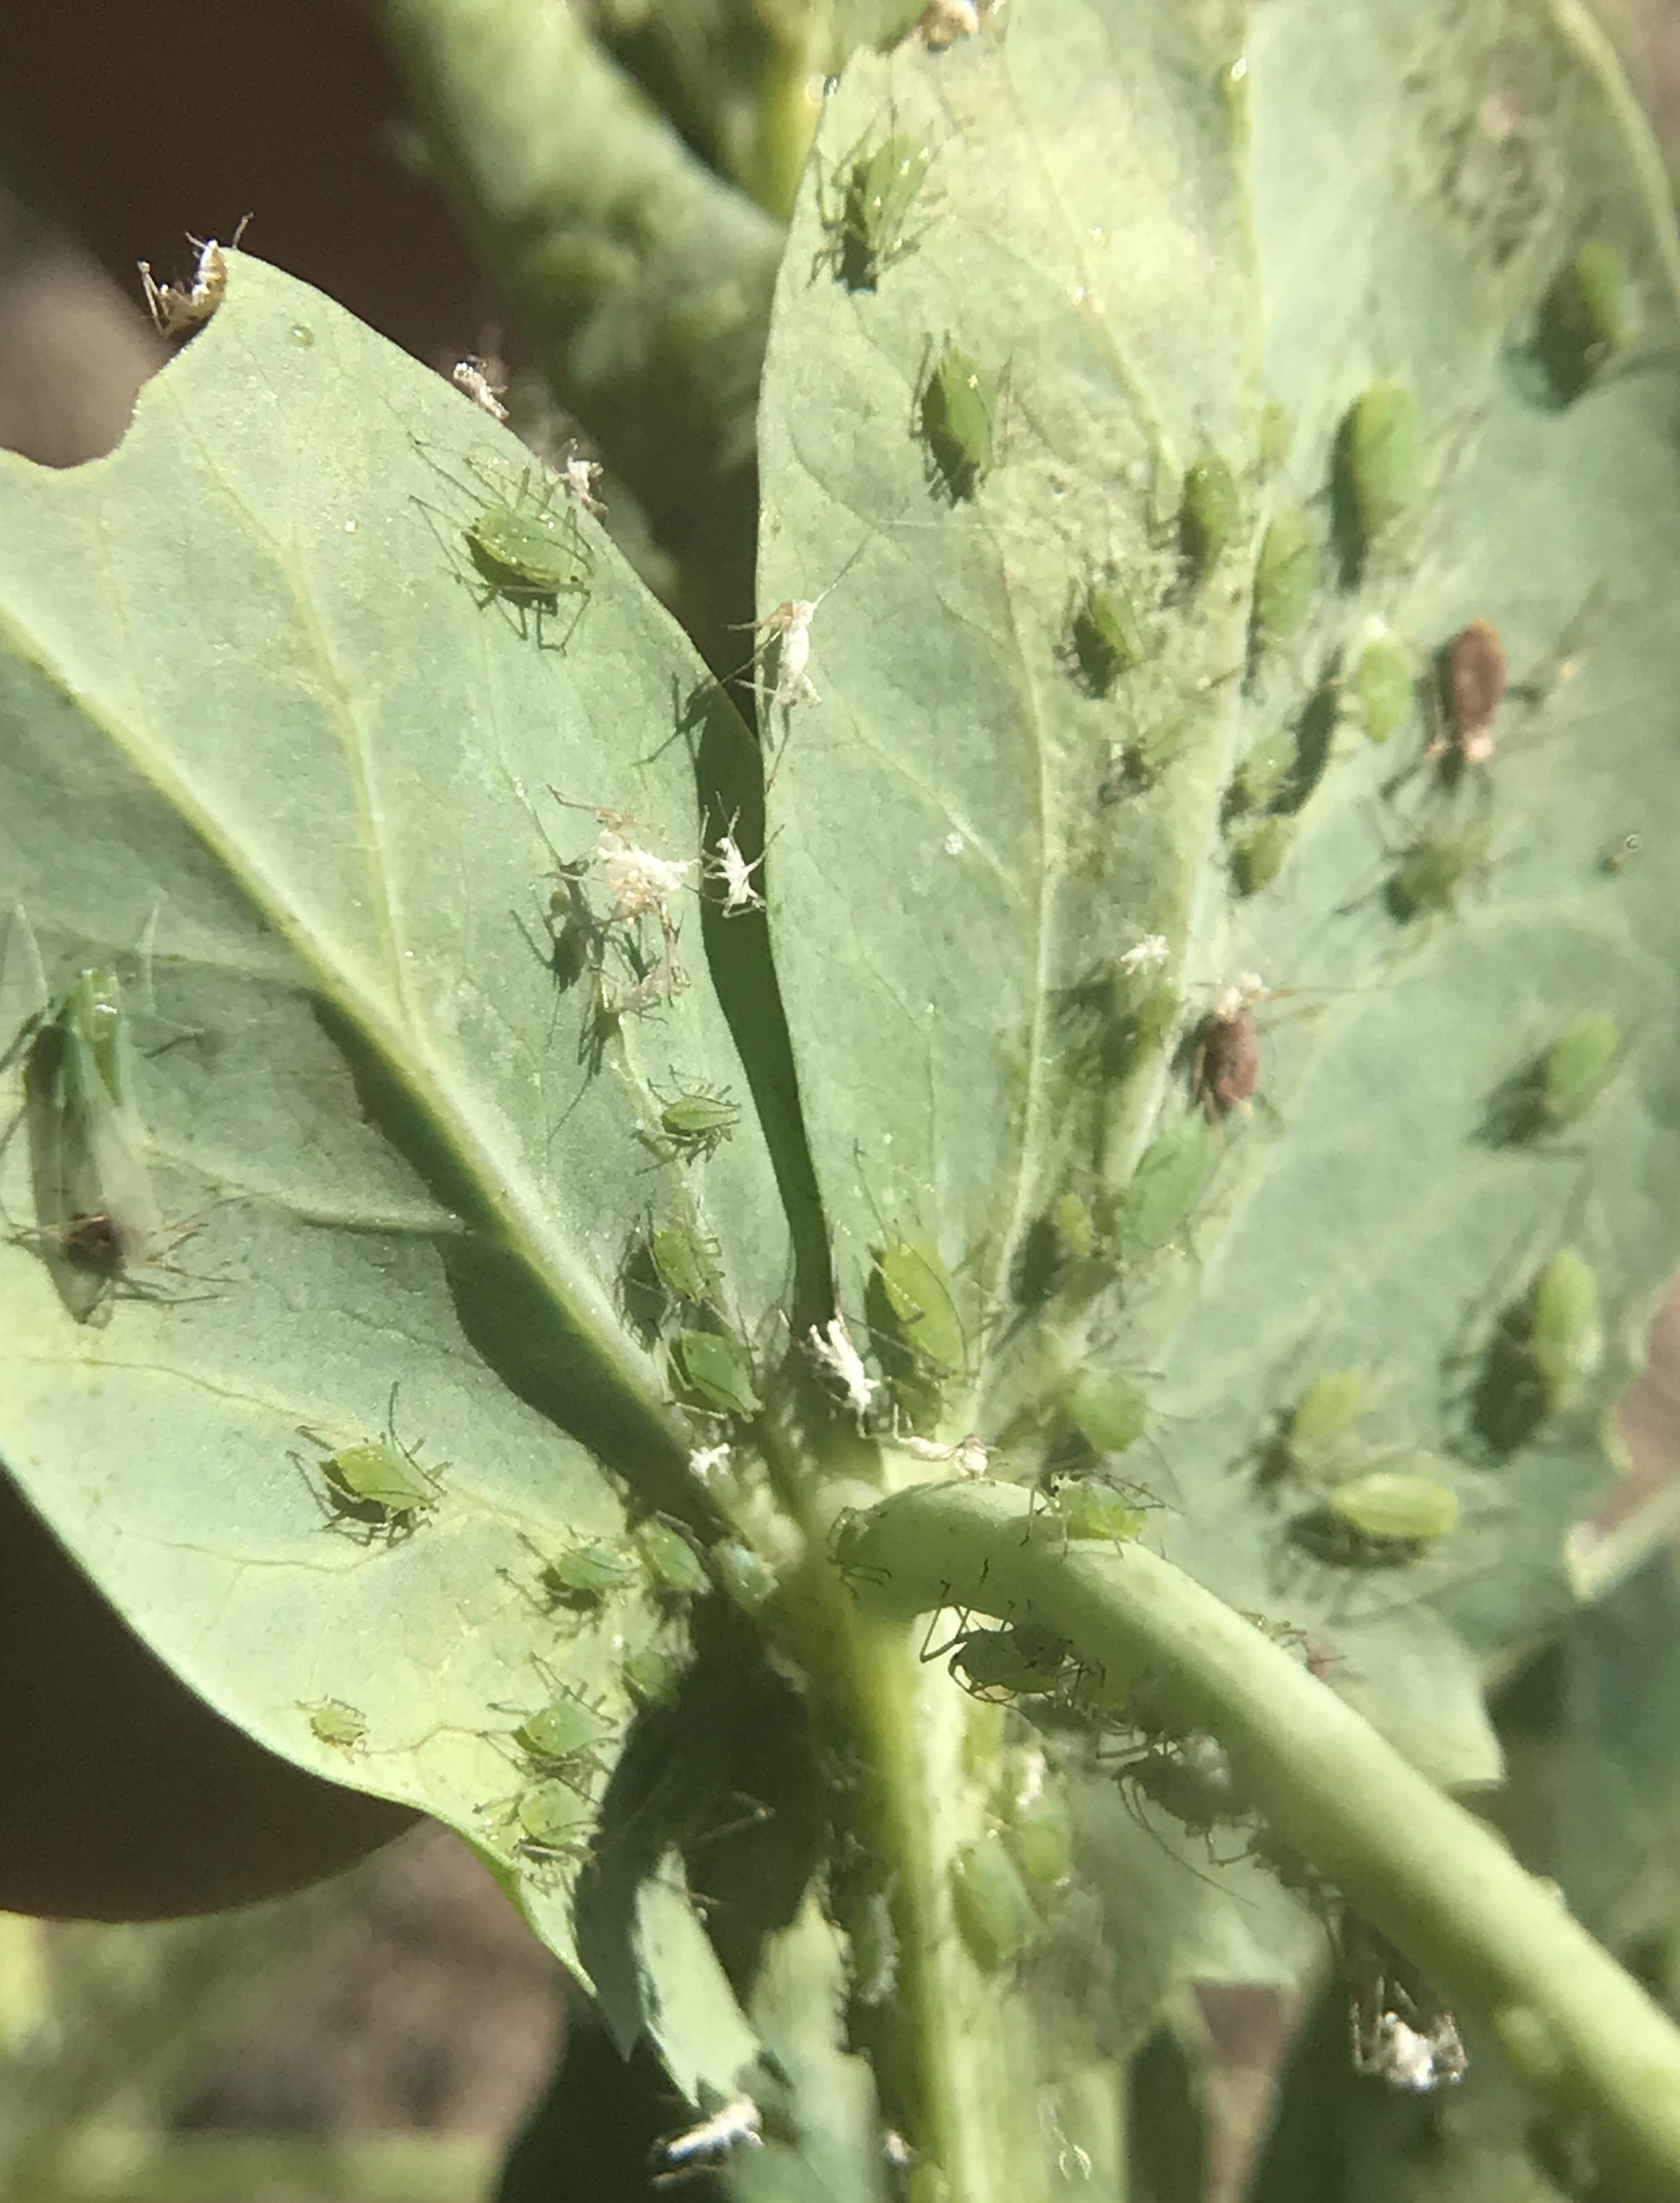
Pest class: pea_aphid